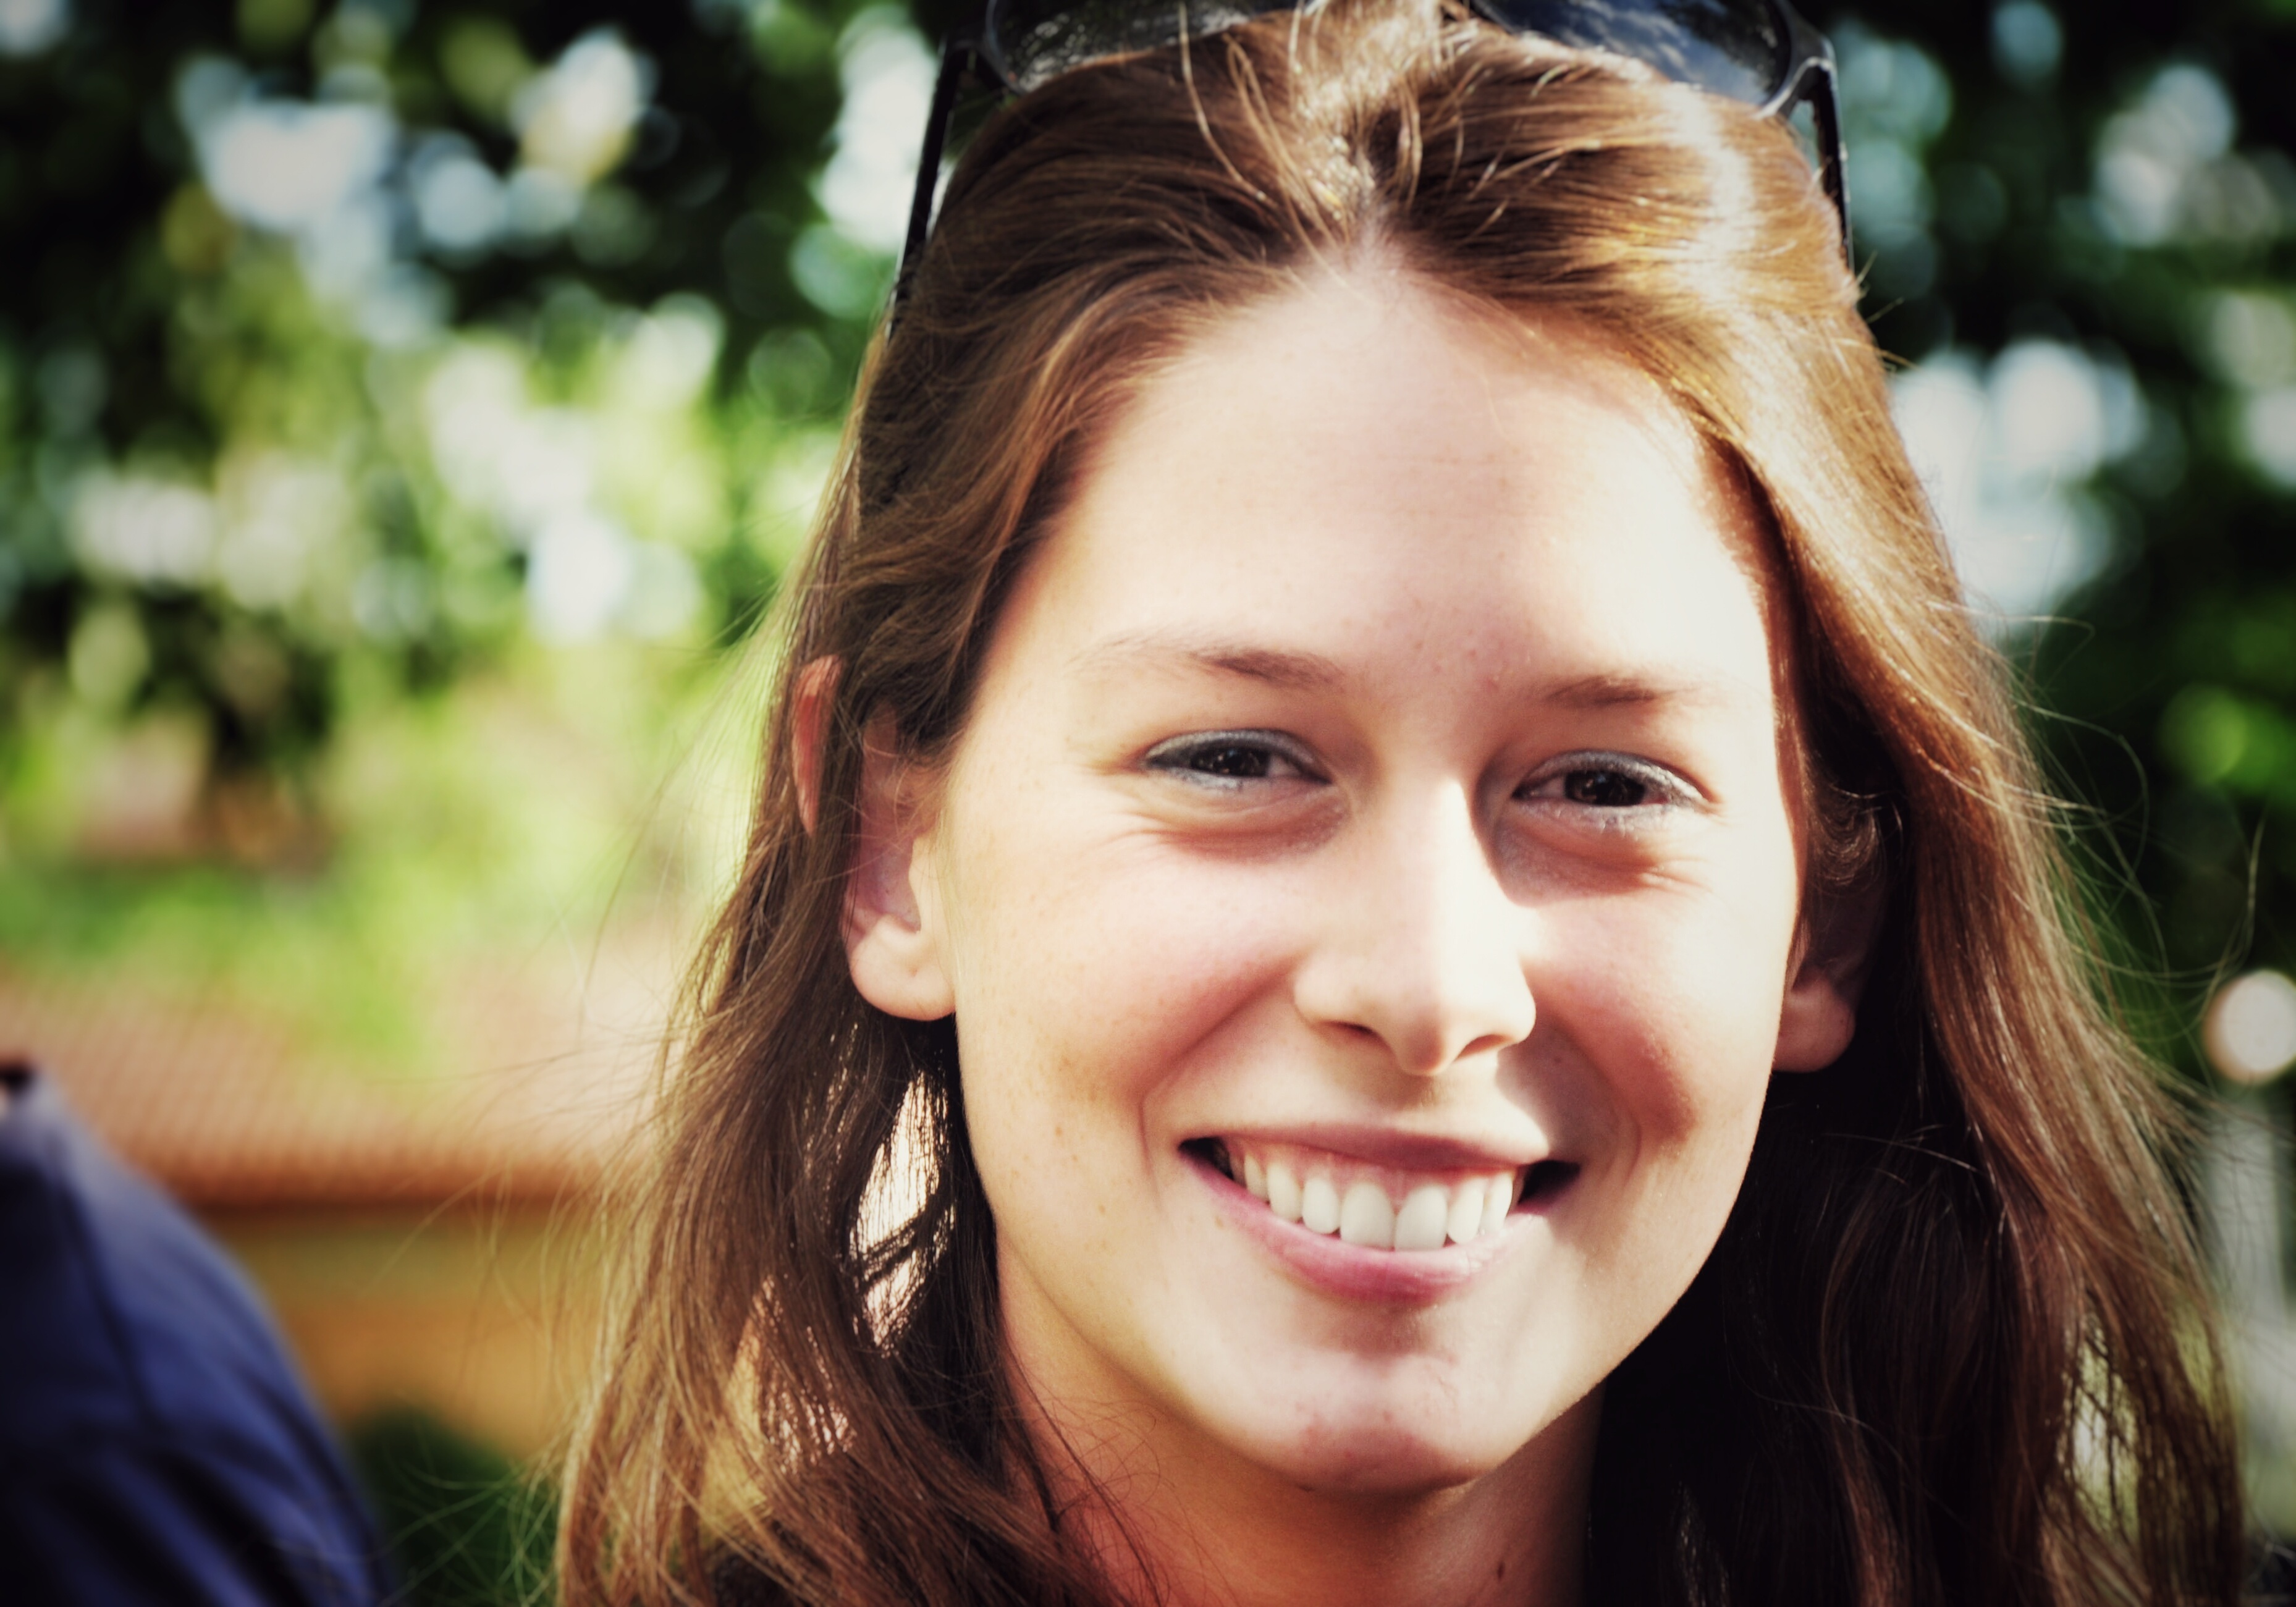
person, people, girl, woman, hair, photography, cute, tourist, female, portrait, model, young, child, facial expression, smiling, smile, cheerful, face, french, happy, eye, head, skin, beauty, european, organ, laughter, emotion, photo shoot, brown hair, portrait photography